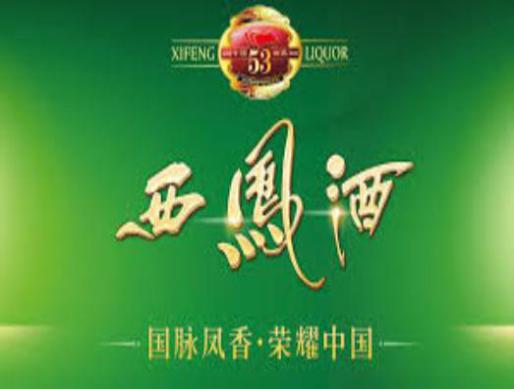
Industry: Food